Ingagi

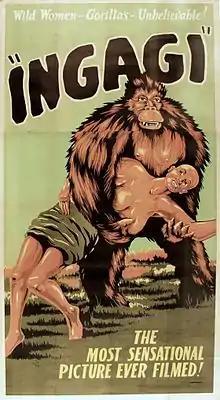
Theatrical poster

Ingagi is a 1930 pre-Code pseudo-documentary exploitation film directed by William S. Campbell. It purports to be a documentary about "Sir Hubert Winstead" of London on an expedition to the Belgian Congo, and depicts a tribe of gorilla-worshipping women encountered by the explorer. The film claims to show a ritual in which African women are given over to gorillas as sex slaves, but in actuality was mostly filmed in Los Angeles, using American actresses in place of natives. It was produced and distributed by Nat Spitzer's Congo Pictures, which had been formed expressly for this production. Although marketed under the pretense of being ethnographic, the premise was a fabrication, leading the Motion Picture Producers and Distributors Association to retract any involvement.